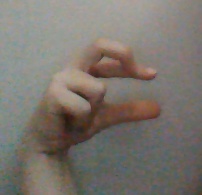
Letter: thal